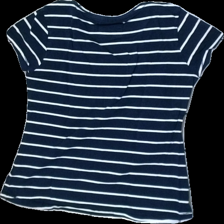
View: back
Type: Top
Category: Ladies
Brand: Not in the list
Brand text on label: Etirel
Colors: Blue, White
Material: 100% Cotton
Pattern: Striped
Cut: Regular
Size: M
Season: All
Stains: Minor
Damage: stain
Damage location: middle center
Price range: <50
Recommended usage: Recycle
Description: grey top
Comment: washed out